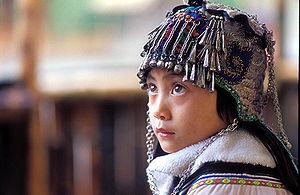
Les Hani sont l'une des 56 minorités ethniques vivant en Chine aux côtés des Han.